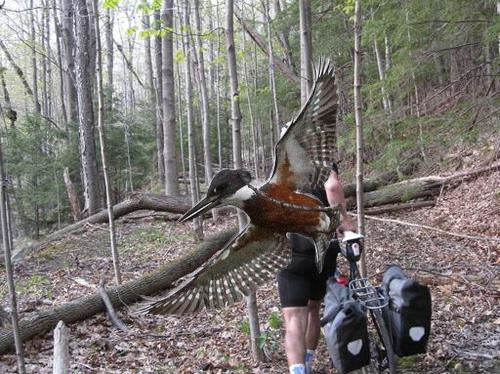
Bird species: Ringed_Kingfisher
Bird type: landbird
Background: land